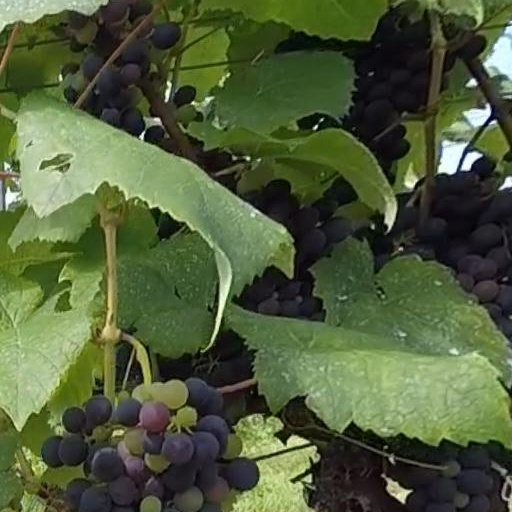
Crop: grape